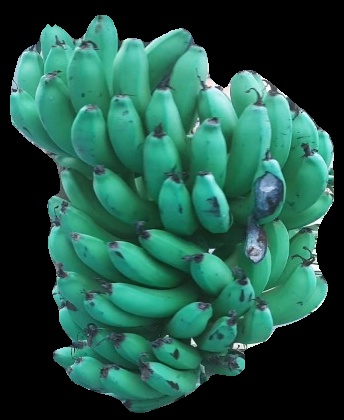
Variety: pachbale
Grade: grade3